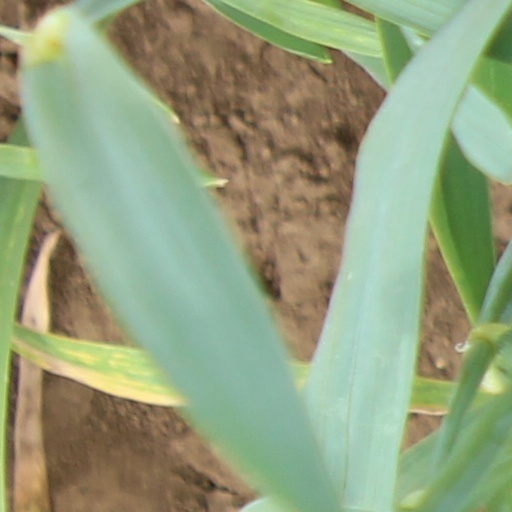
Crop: wheat